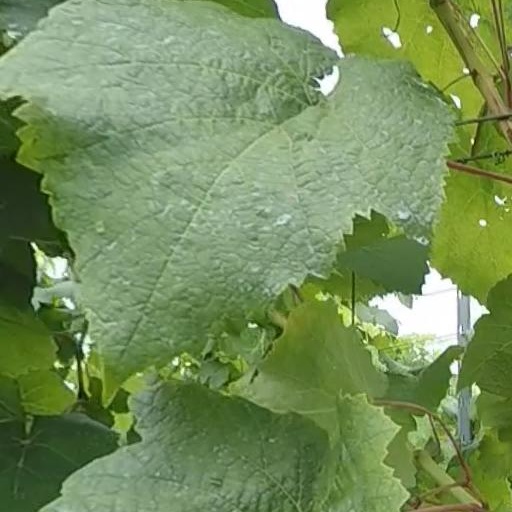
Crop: grape